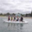
Label: ship